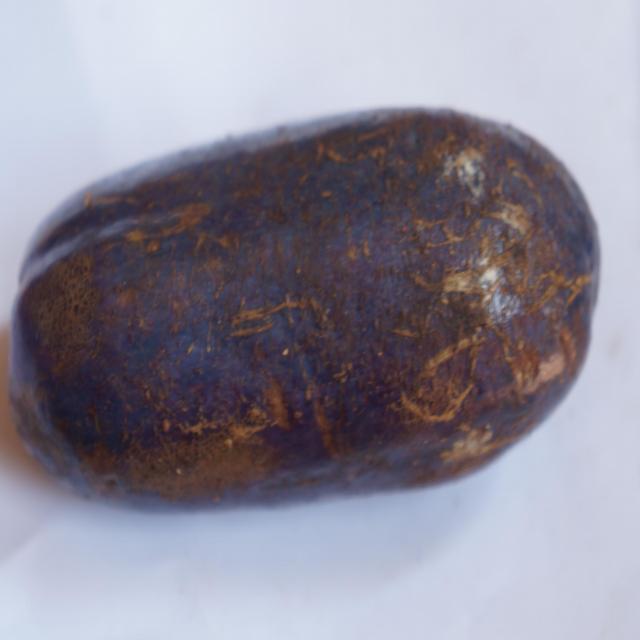
Plum grade: unaffected